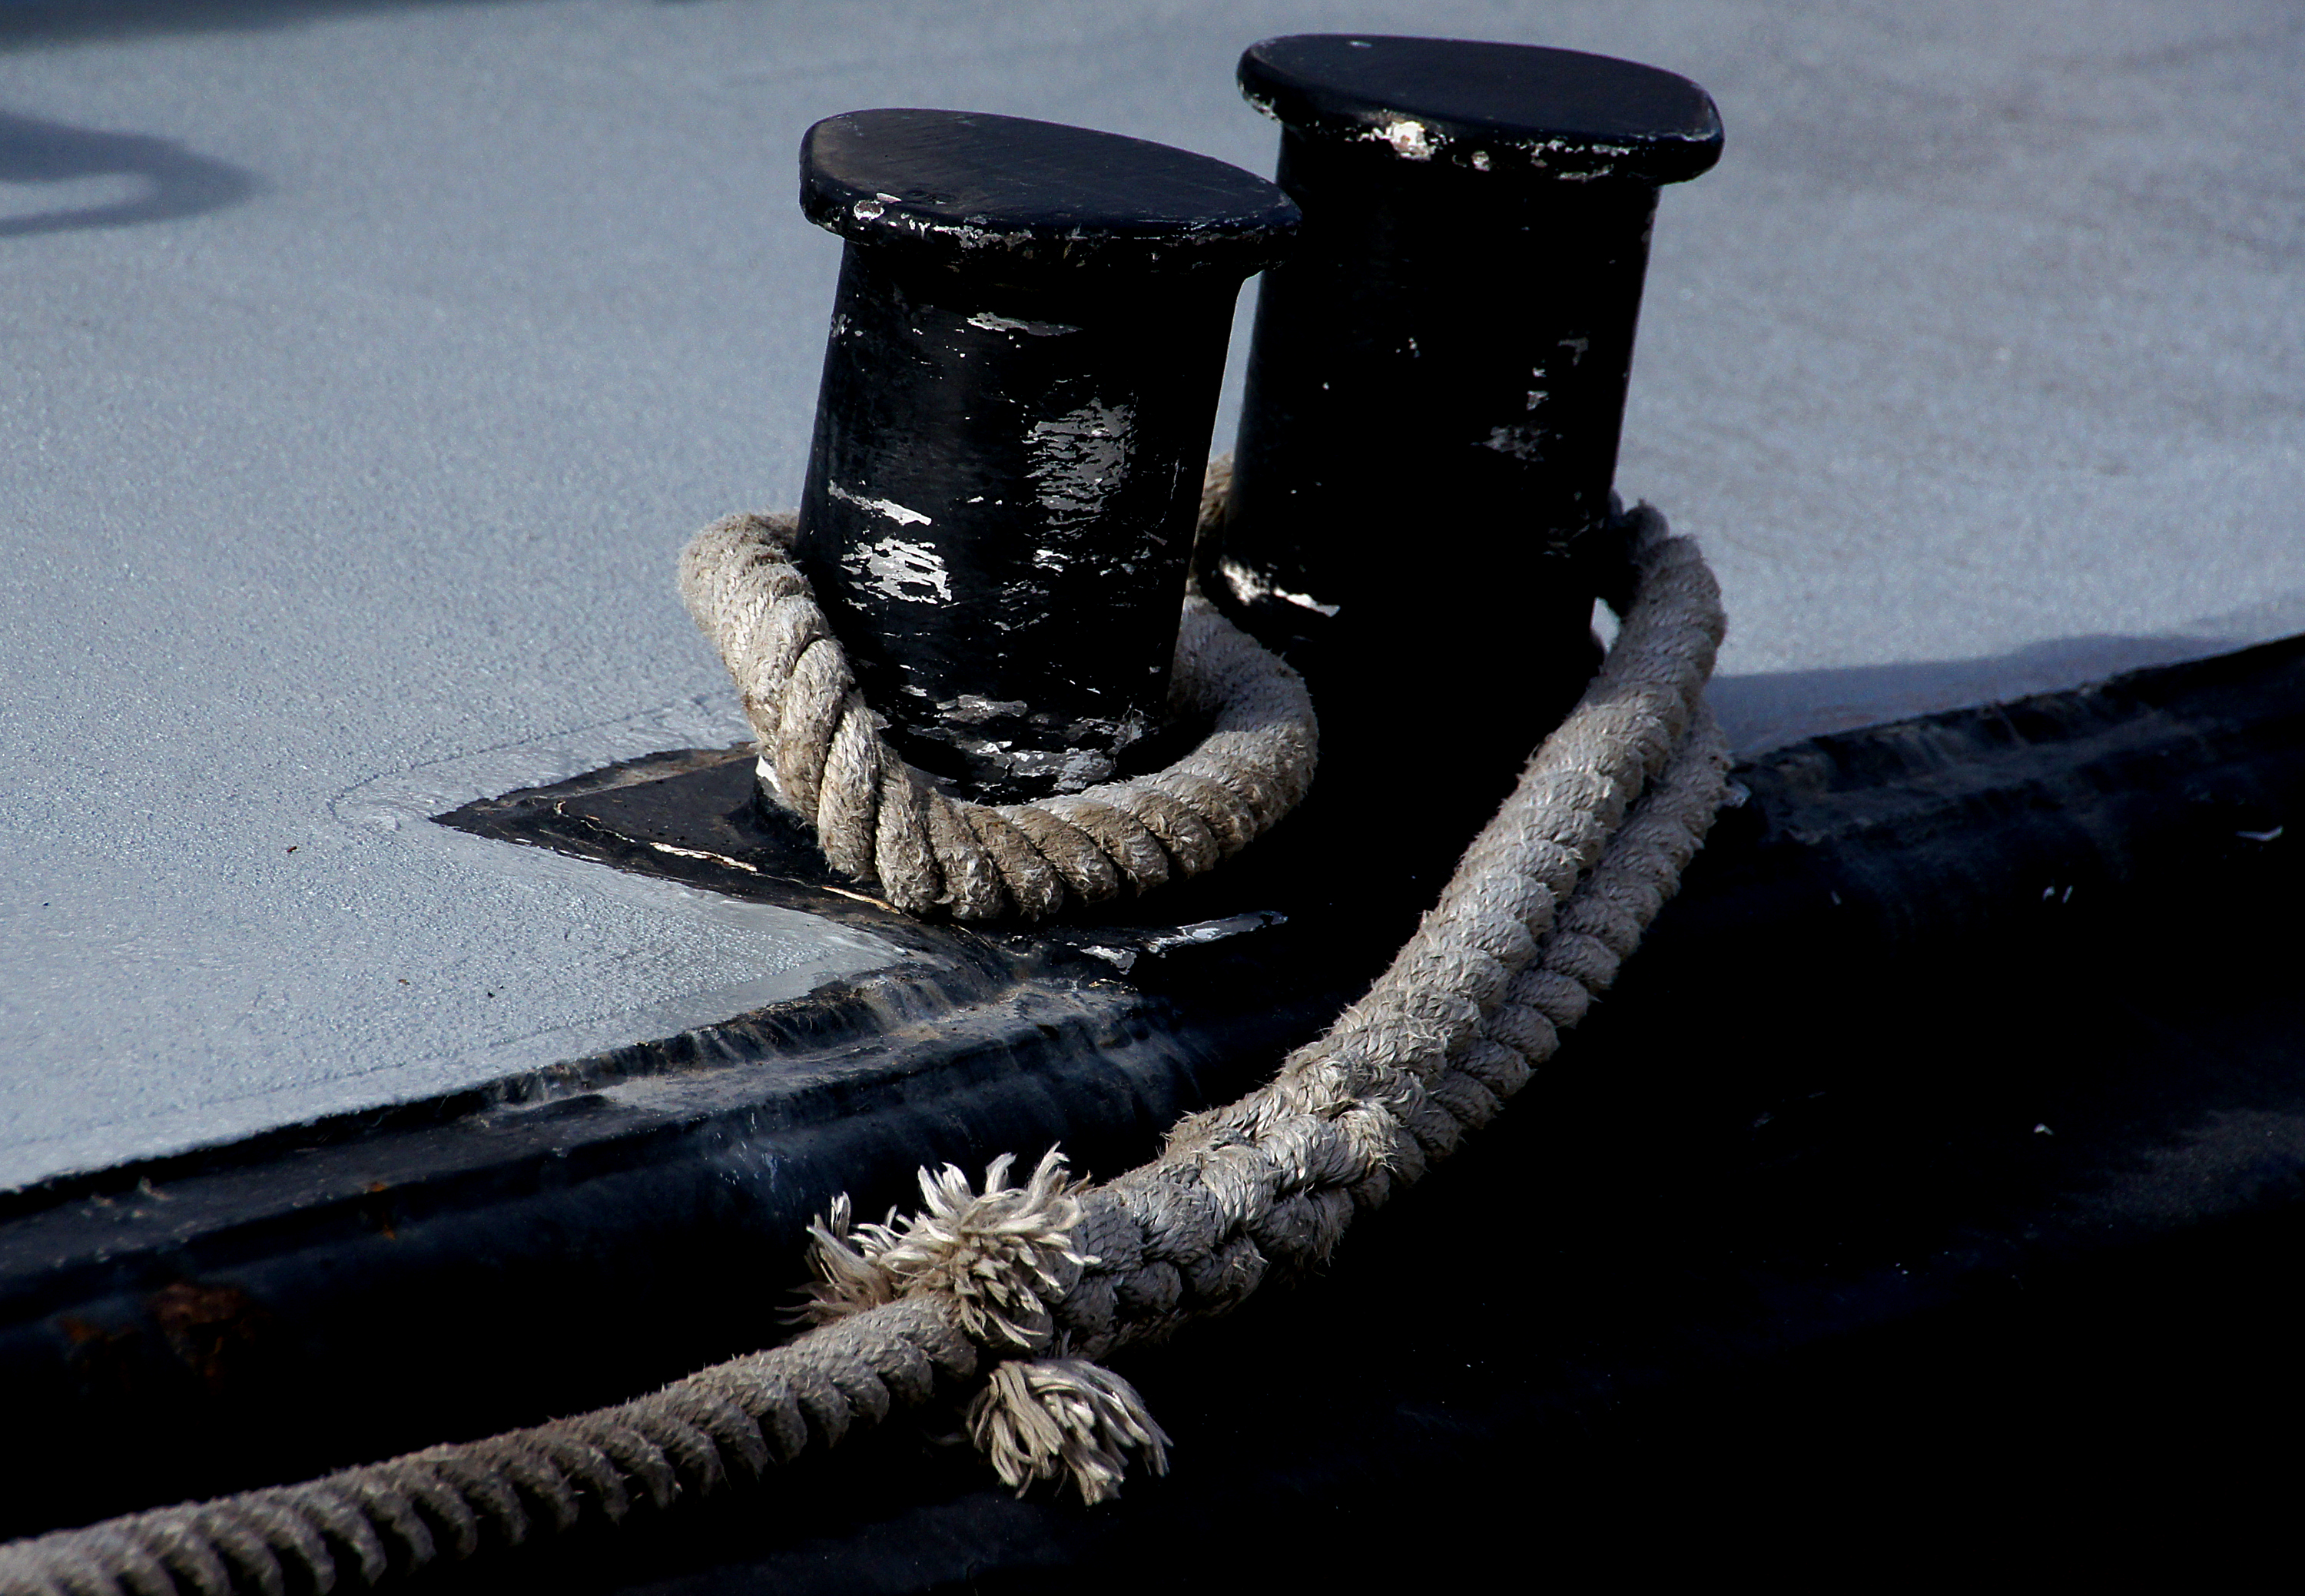
darkness, black, publicdomain, boats, ropes, fasteners, knots, ties